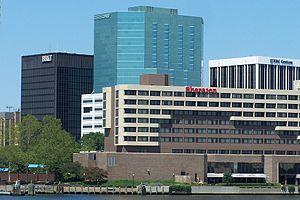
Norfolk Southern Railway est l'une des compagnies de chemin de fer de classe 1 en Amérique du Nord.